Miranda Sings

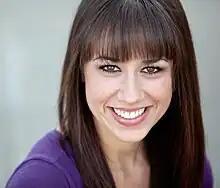
Colleen Ballinger, creator and "alter ego" of Miranda Sings, in 2012

Ballinger was briefly unsure of what to do with her newfound internet success, but in April 2009, Jim Caruso invited her to perform as the character at Cast Party, a weekly show at his Birdland jazz club in New York City. She recalls, "I went from making a minute-and-a-half video in my bedroom to doing an hour-and-a-half live show". Members of the Broadway theatre community quickly embraced the Miranda videos and were eager to be a part of Miranda's live comedy acts. Frankie Grande, who was then in the cast of "Mamma Mia!", invited Ballinger to join the cast as Miranda at the Minskoff Theatre in the 2009 Broadway Cares Easter Bonnet competition charity benefit. Later, Broadway celebrities like Lin-Manuel Miranda performed in videos with Miranda. Ballinger was also invited to perform in London. At the Leicester Square Theatre in 2010, Miranda taught "voice lessons" to, and performed with, such West End theatre stars as Leanne Jones, Scarlett Strallen, Daniel Boys, Julie Atherton, Ian ‘H’ Watkins, Anna-Jane Casey, Jon Lee and Noel Sullivan, and the London casts of "Naked Boys Singing", "Wicked" and "Les Misérables". Since the summer of 2009, Miranda Sings has also been featured in radio, television and internet interviews where the interviewers explore the personality traits of, and play along with, the character.